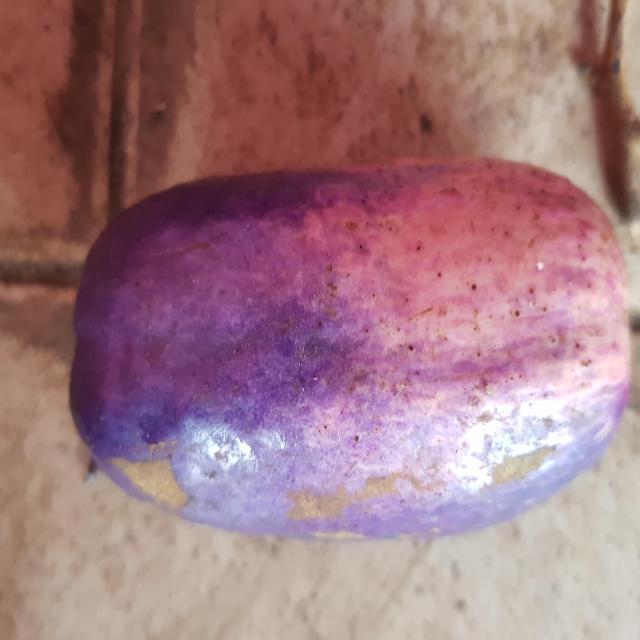
Plum grade: unripe